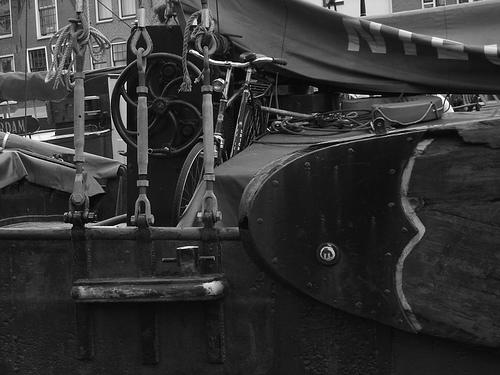
A closeup of a boat at a boating dock.